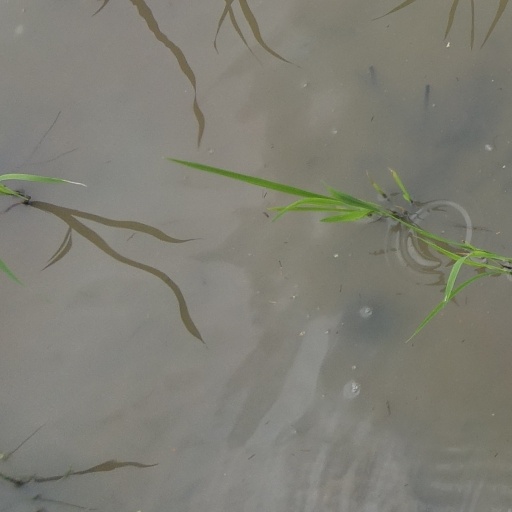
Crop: rice